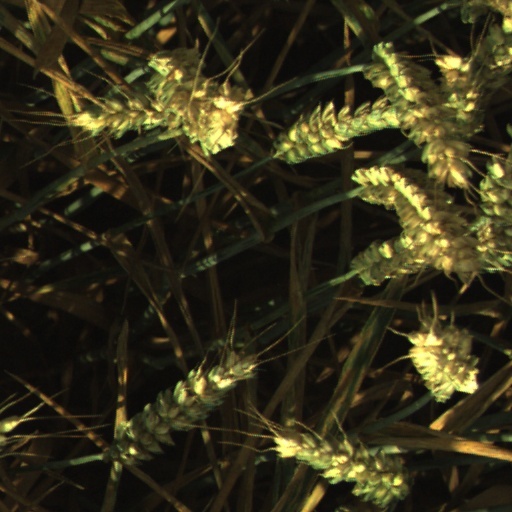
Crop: wheat